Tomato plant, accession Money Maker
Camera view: bottom (45 deg); turntable rotation: 90 degrees
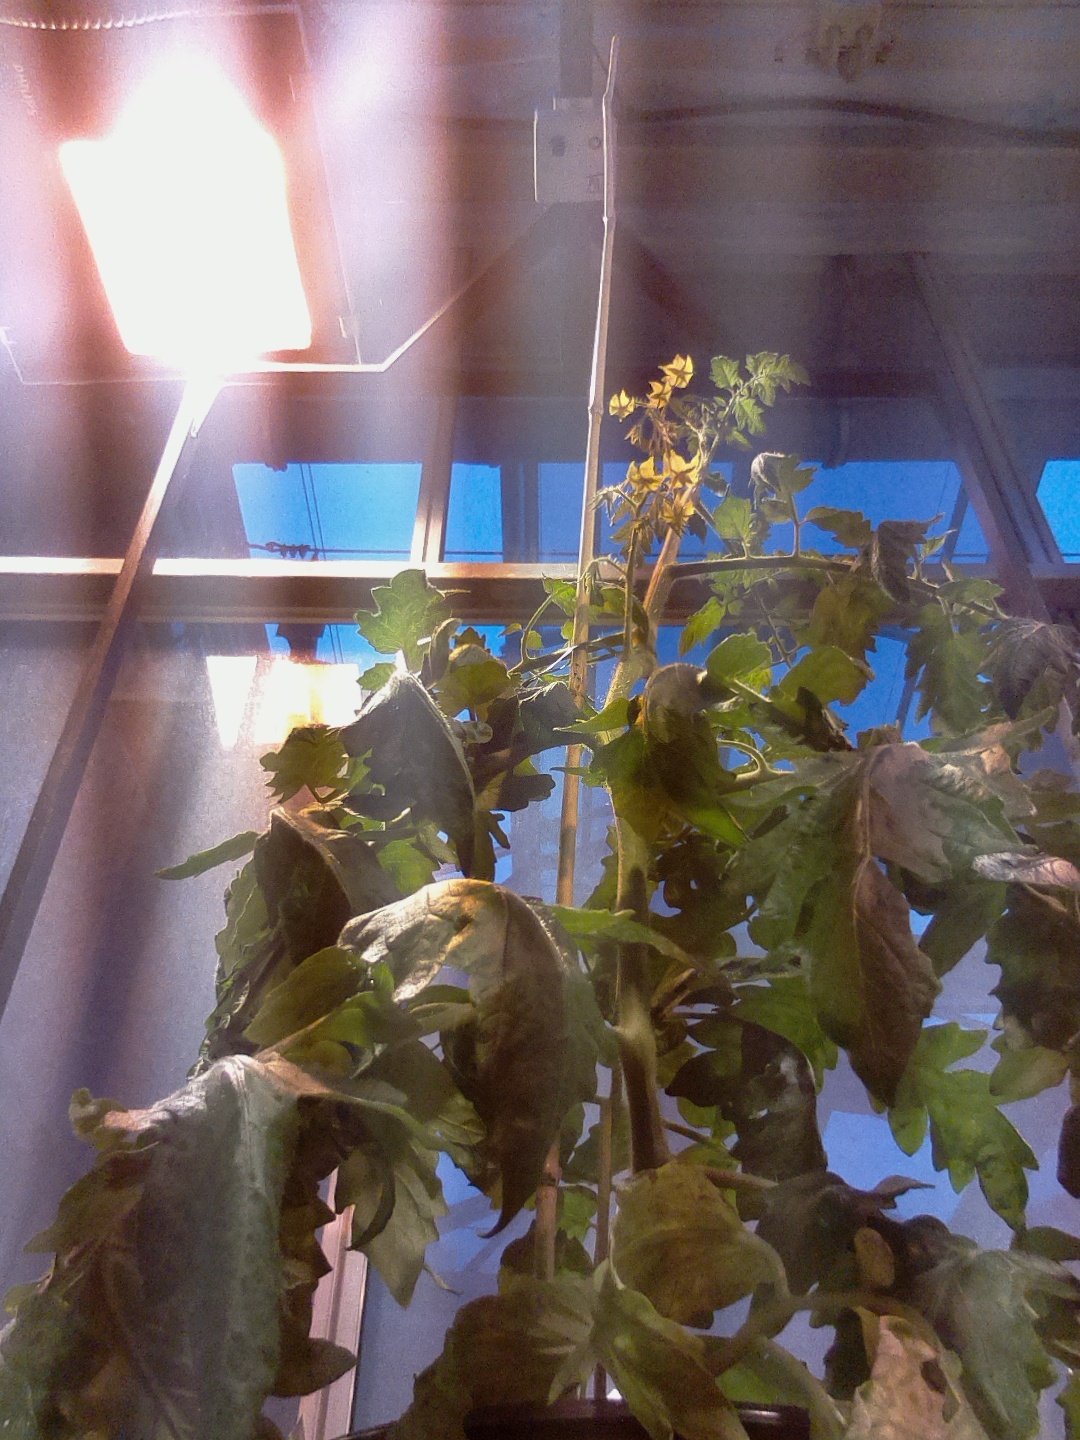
BBCH growth stage 68: Full flowering, 80%-90% of flowers open, more petals falling